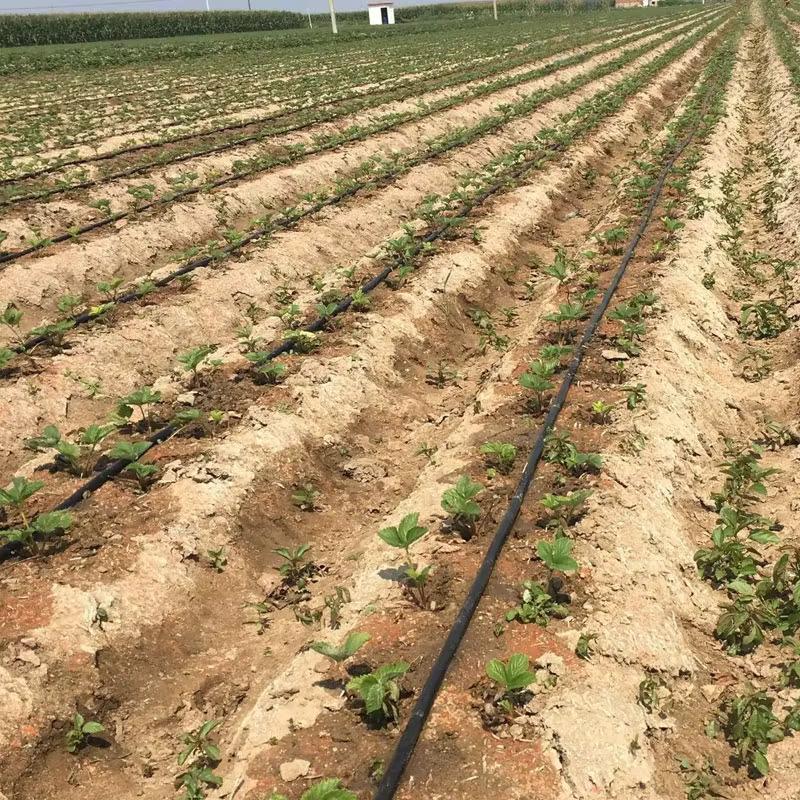
Ni moja ya shamba ambalo limefanyiwa mchakato wa upandikizaji mbegu hali inayodhibitika kutokana na uwepo wa mimea iliyotokeza juu ya ardhi ikiwa shamba hilo mkulima ametumia mfumo bora wa kisasa wa umwagiliaji. Mfumo ambao unarahisisha kazi ya ufikishaji maji kwa kila mmea katika shamba.